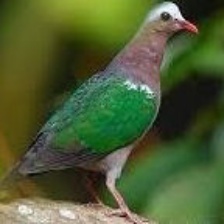
Species: GREEN WINGED DOVE
Scientific name: CHALCOPHAPS INDICA